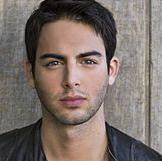
Age: 26